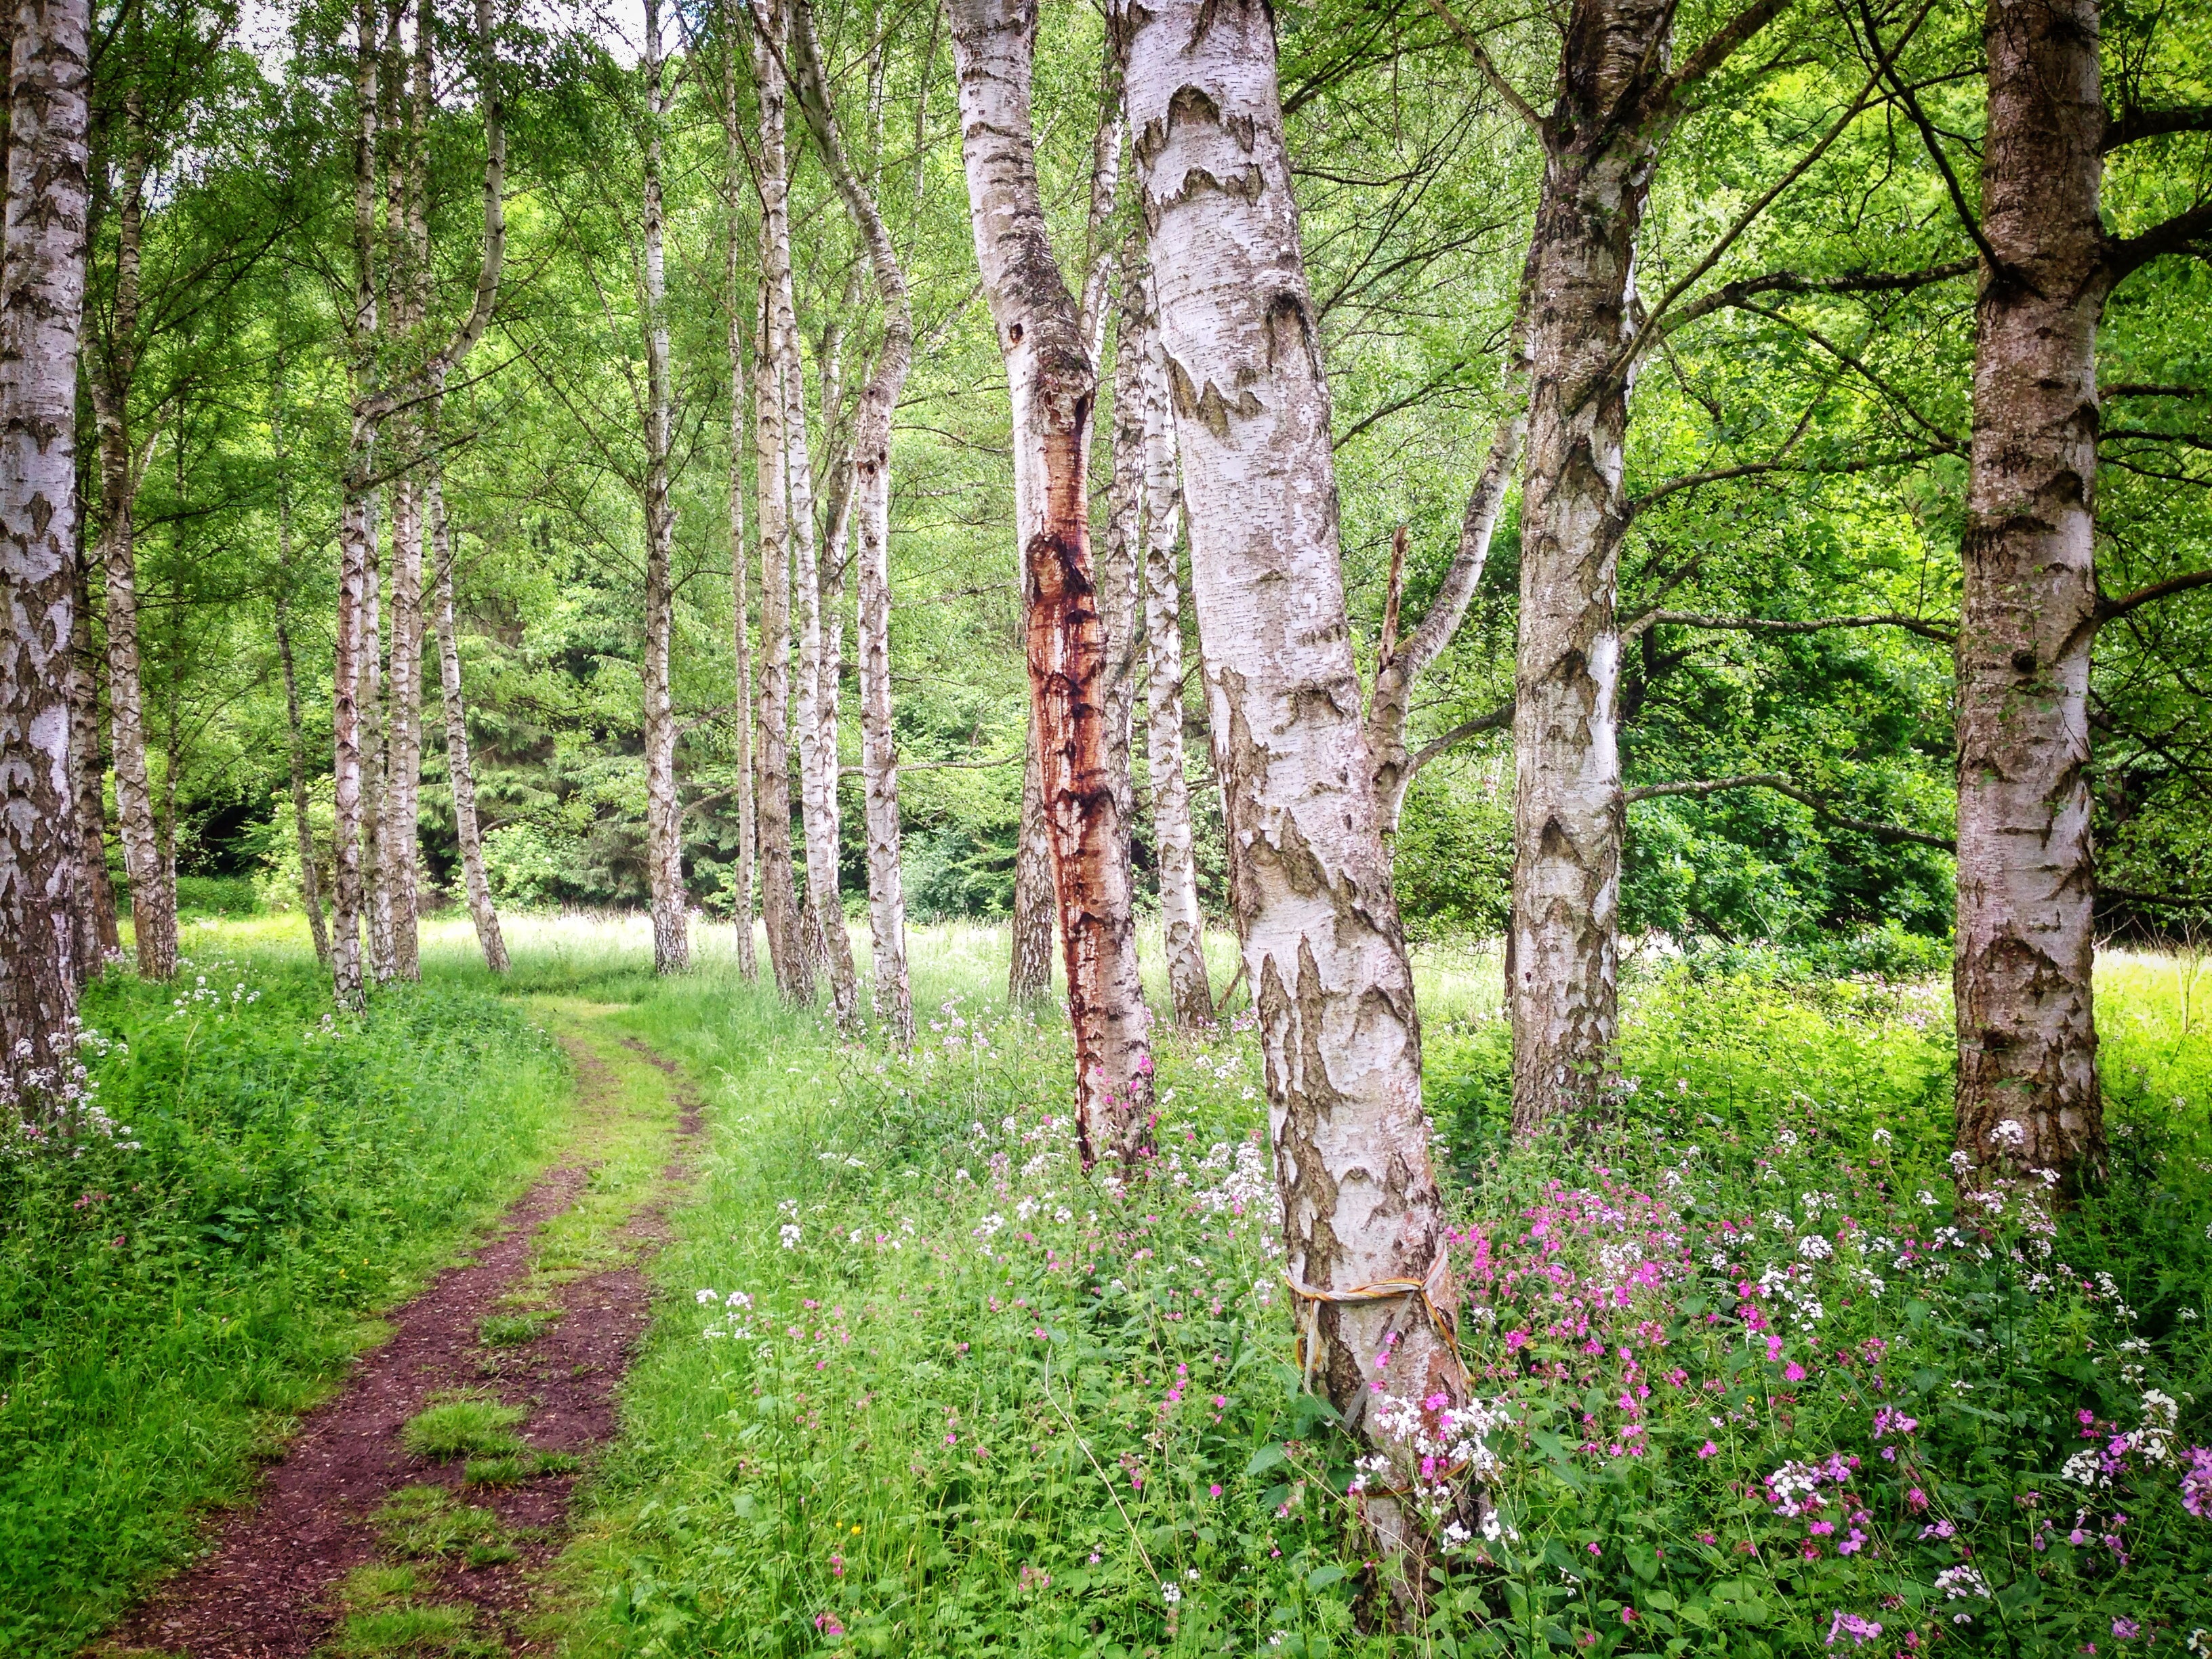
landscape, tree, nature, forest, plant, hiking, trail, flower, trunk, atmosphere, summer, idyllic, green, birch, trees, shrub, deciduous, grove, promenade, woodland, habitat, idyll, away, nature trail, ecosystem, sachsen, forest path, flowering plant, hunsr ck, in the green, biome, birch forest, forest trail, natural environment, woody plant, temperate broadleaf and mixed forest, temperate coniferous forest, land plant